Croix de guerre (Belgium)

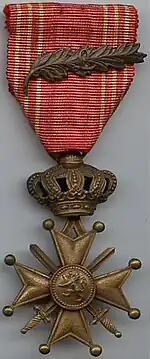
World War II "Croix de guerre" with Palm (obverse)

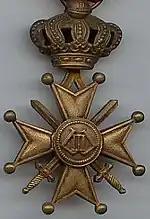
Reverse of the World War II "Croix de guerre"

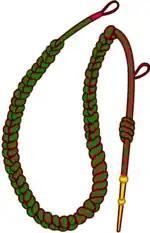
"Fourragère" of the WW II Belgian "Croix de guerre"

The World War II "Croix de guerre" was established on 20 July 1940 by the Belgian government in exile, it differed from the World War I version in its statute and slight changes to the reverse of the central medallion and the ribbon.